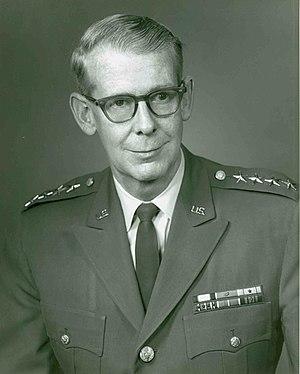
La 8ᵉ armée des États-Unis commande toutes les troupes de l'armée de terre des États-Unis basées en Corée du Sud.